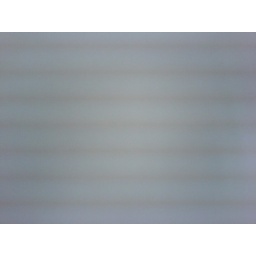
Light Bar in white paper (2)